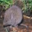
Label: mouse